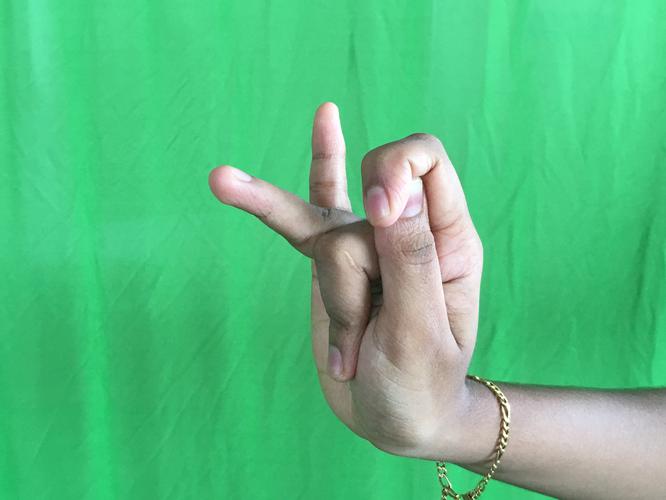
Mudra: Katakamukha_3
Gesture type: single_hand